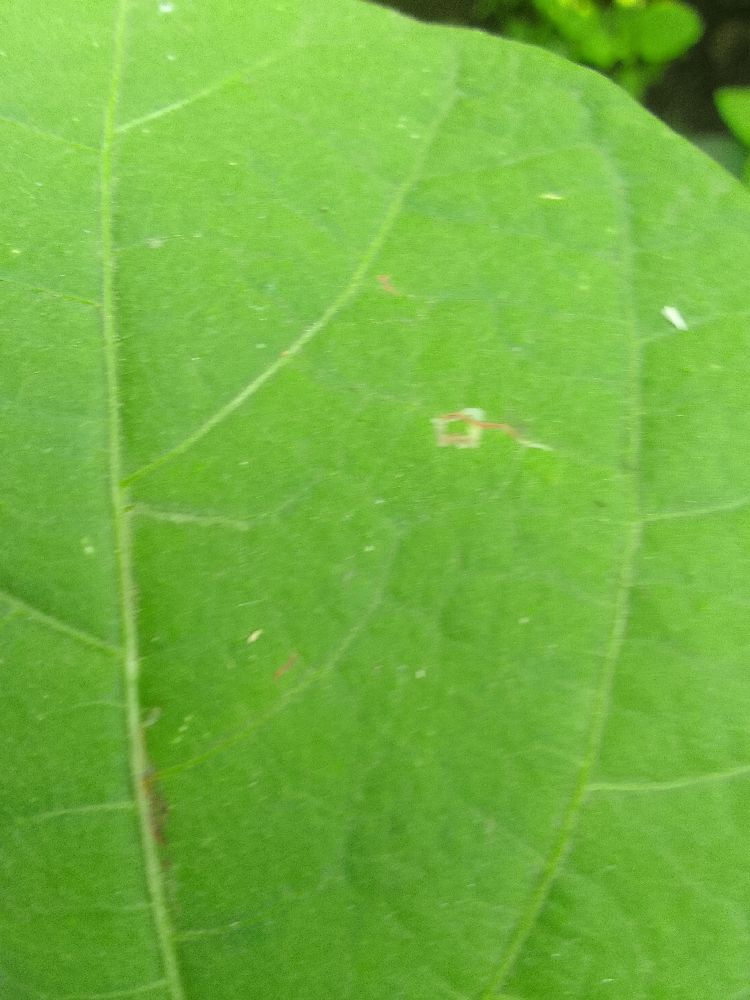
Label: healthy